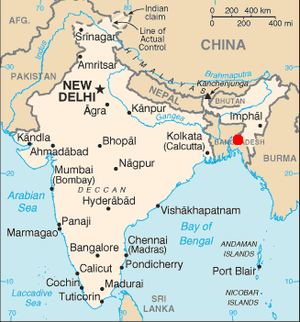
Carte de l'Inde. Mise en relief de la localisation d'Agartala.